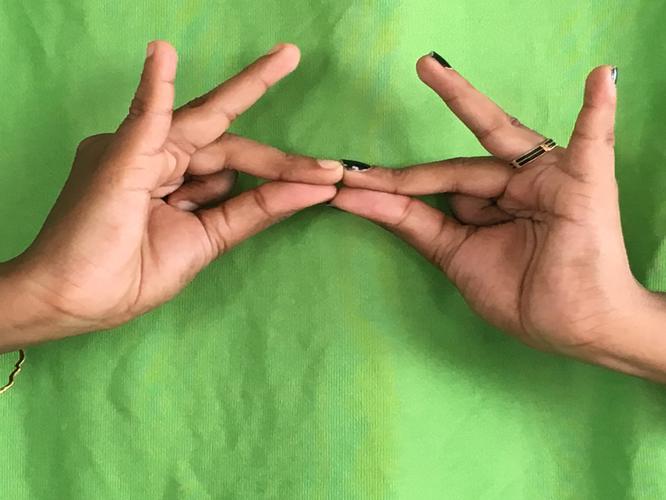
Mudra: Sakata
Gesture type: double_hand